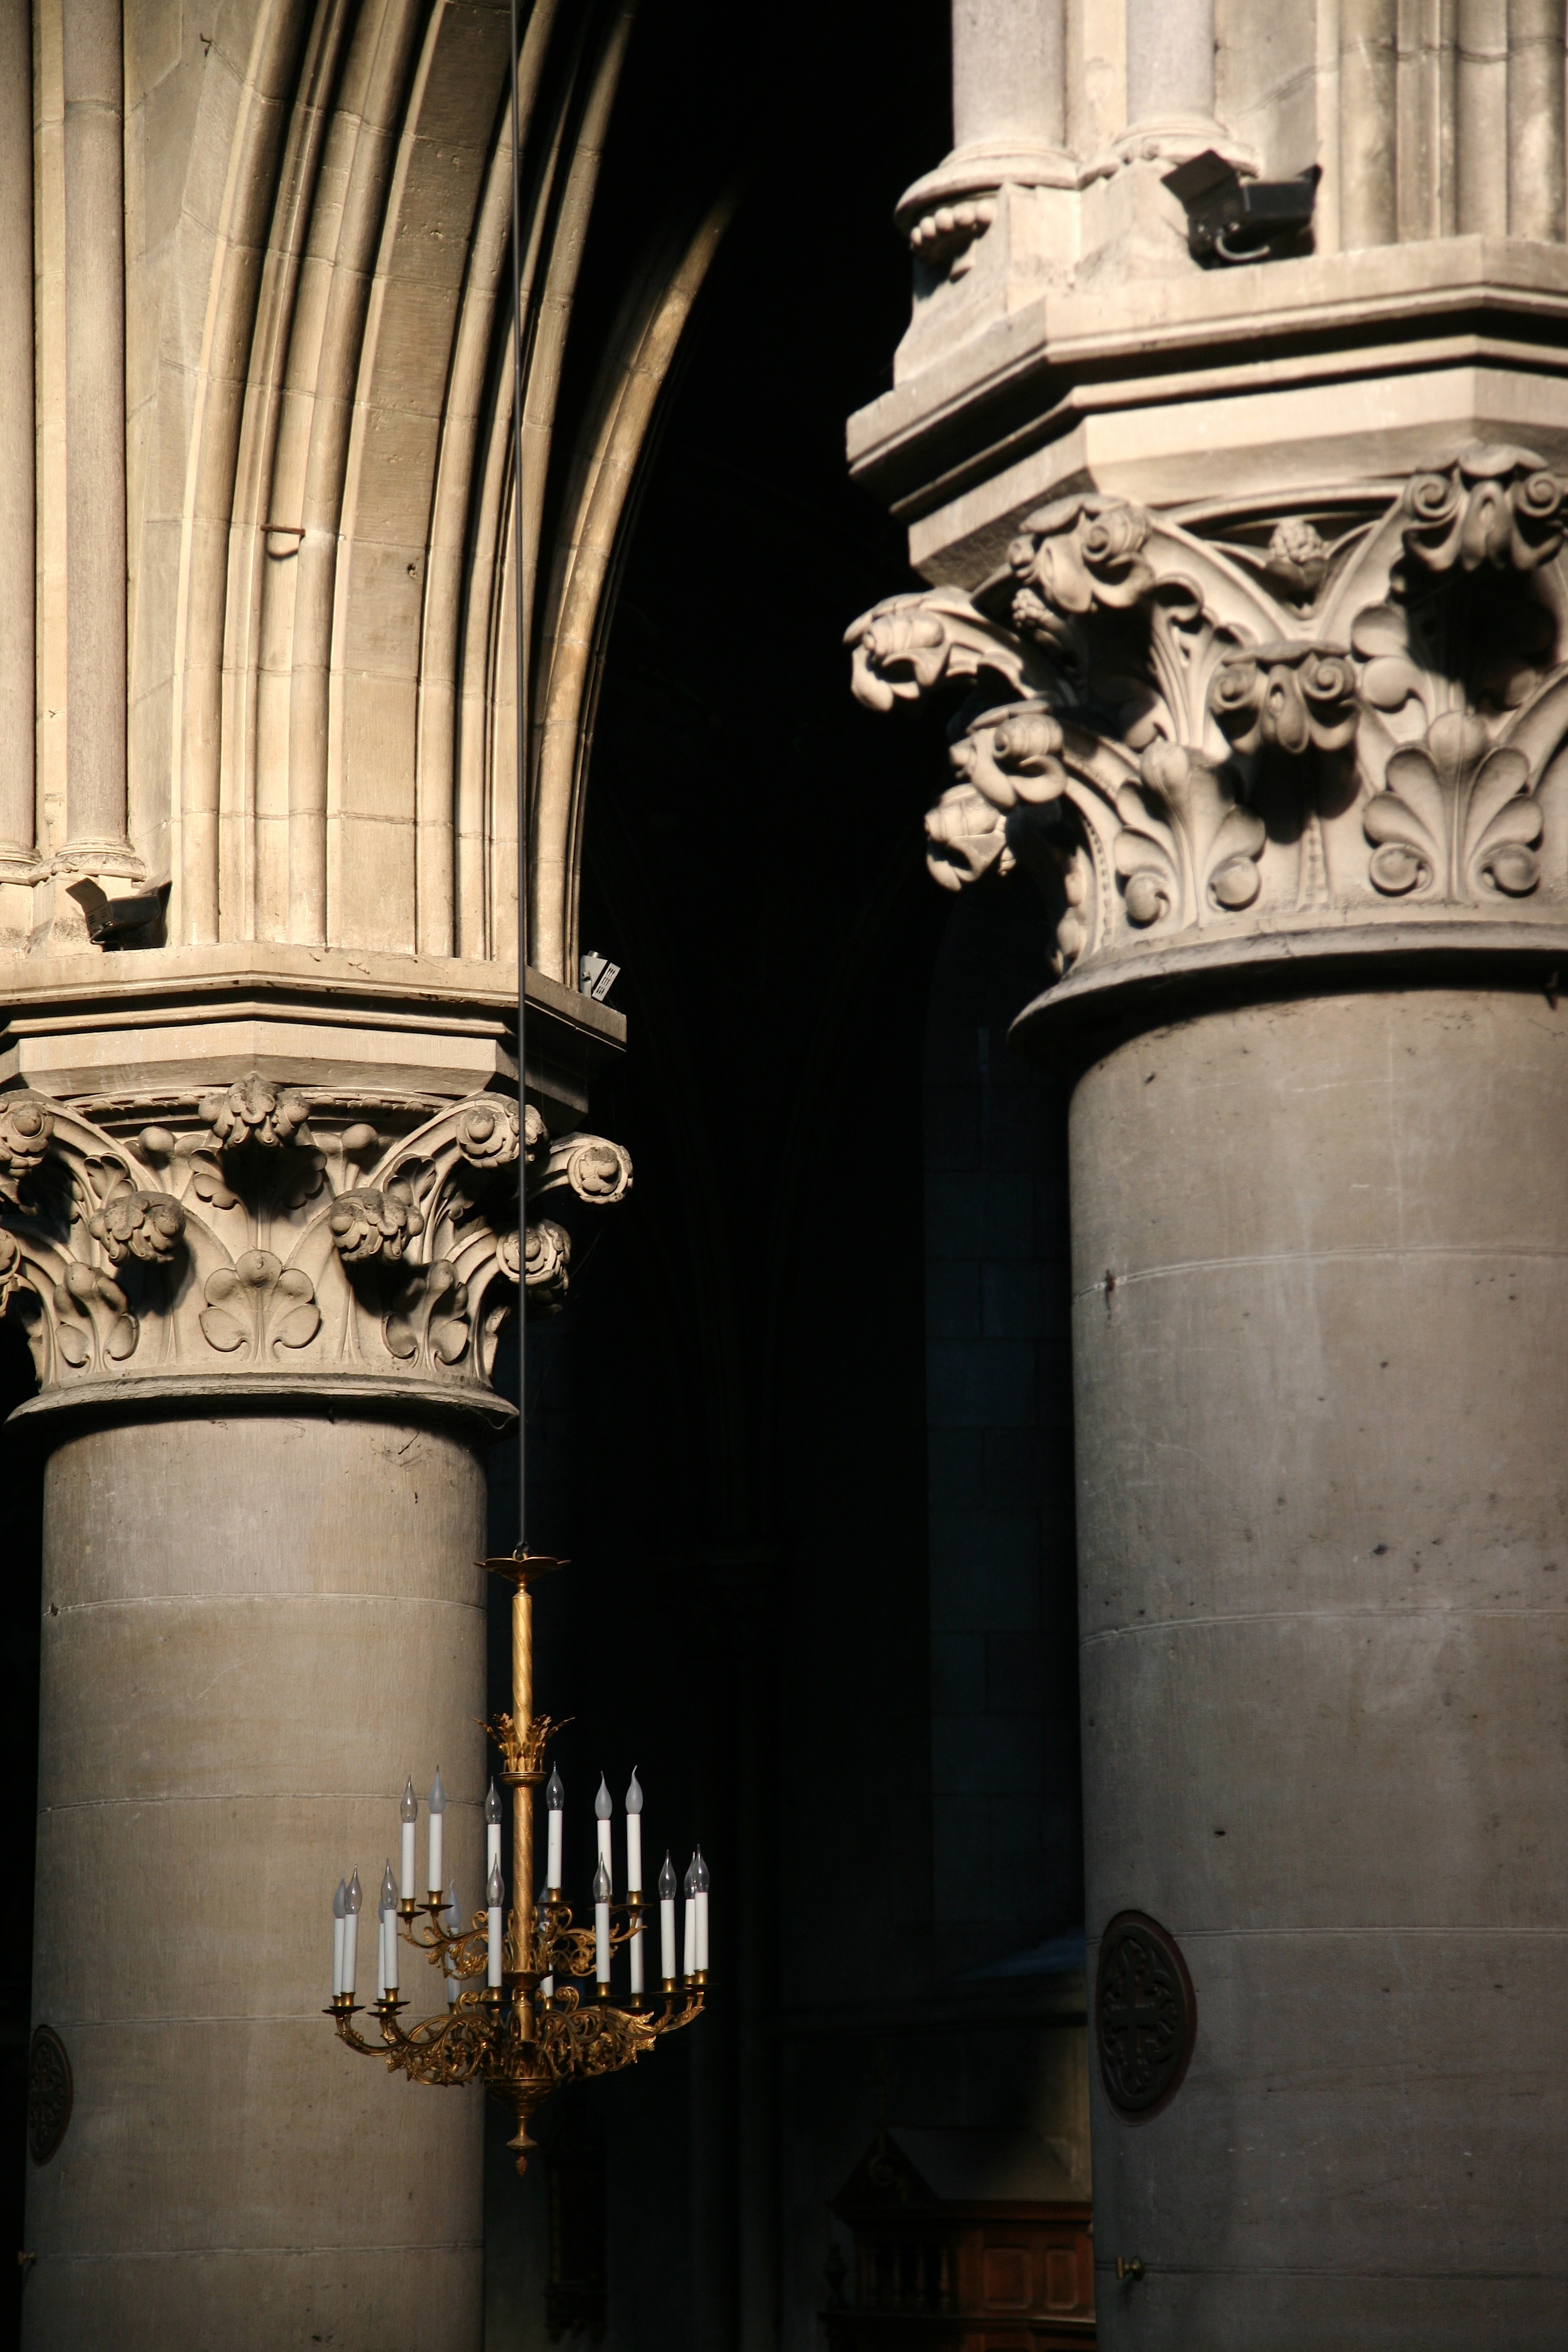
light, architecture, structure, building, arch, column, church, cathedral, chapel, lighting, gothic, place of worship, medieval, auvergne, allier, temple, arquitectura, eglise, catedral, cathedrale, basilica, dom, architektur, basilique, gothique, kathedraal, cattedrale, historique, katedra, moulins, moulinssurallier, ardeaglais, pilier, ancient history